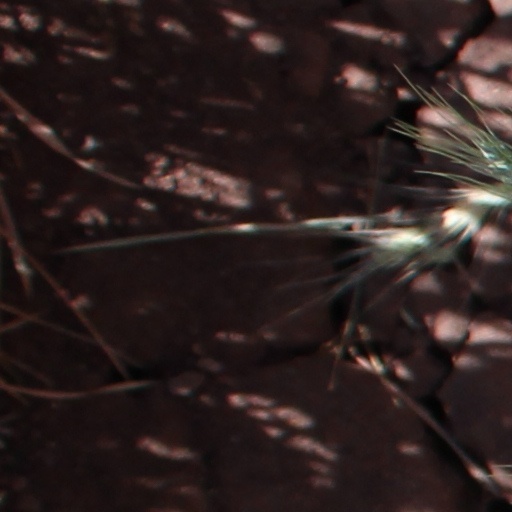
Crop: wheat